Kingsland, Herefordshire

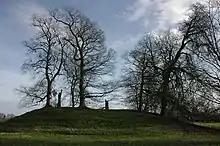
Kingsland Castle

Kingsland is a small village and civil parish in the English county of Herefordshire, north-west of Leominster. The population of the civil parish at the 2011 census was 986.